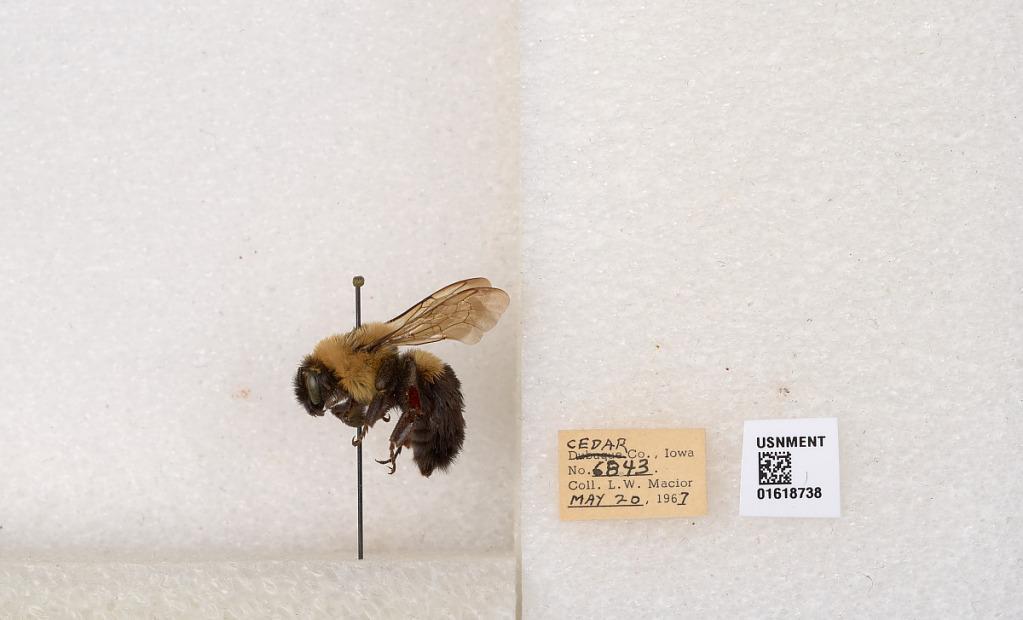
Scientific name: Bombus impatiens Cresson
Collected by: L. Macior
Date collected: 1967-5-20
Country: United States
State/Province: Iowa
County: Cedar
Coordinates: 41.7723, -91.1324